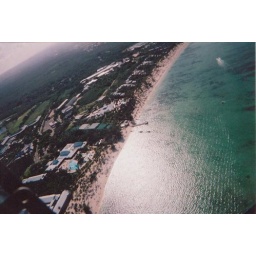
The ocean is greater than the beach's sand in width